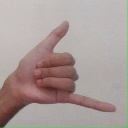
अक्षर: द